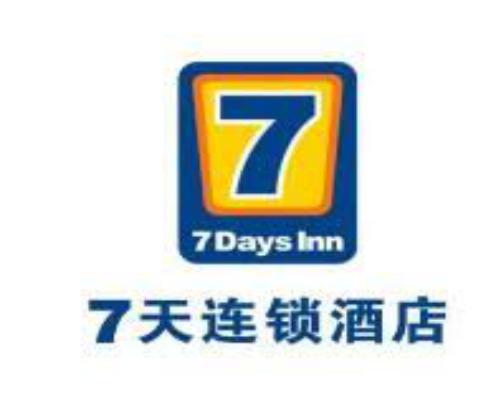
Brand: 7Days Inn
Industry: Others